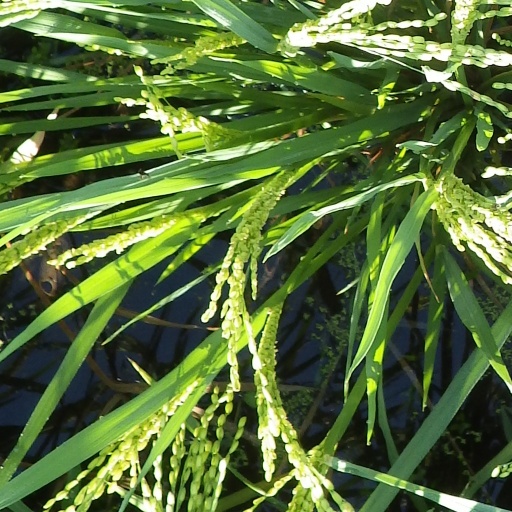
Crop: rice